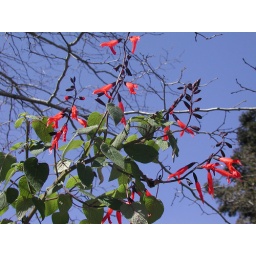
No retouching on this one ... the red vibrated against the blue of the sky.